Bhallaladeva

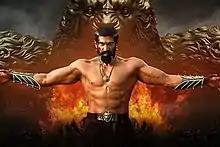
Rana Daggubati as "Bhallaladeva"

Bhallaladeva is a fictional character and recurring antagonist of the "Baahubali franchise", and the main antagonist of the movie series. The character was created by V. Vijayendra Prasad and S. S. Rajamouli and was portrayed by Rana Daggubati in the films "" and "", which were directed by Rajamouli. The director of the Baahubali franchise, S. S. Rajamouli, openly confessed to the public in the Audio Launch event that he considers Bhallaladeva to be even more powerful compared to the main protagonists of the Baahubali franchise, Amarendra Baahubali and Mahendra Baahubali.